Alexander Gerndt

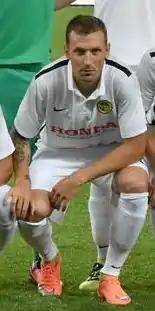
Alexander Gerndt in August 2016

Alexander Clas Robin Gerndt (born 14 July 1986) is a Swedish professional footballer who plays as a striker.